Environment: real
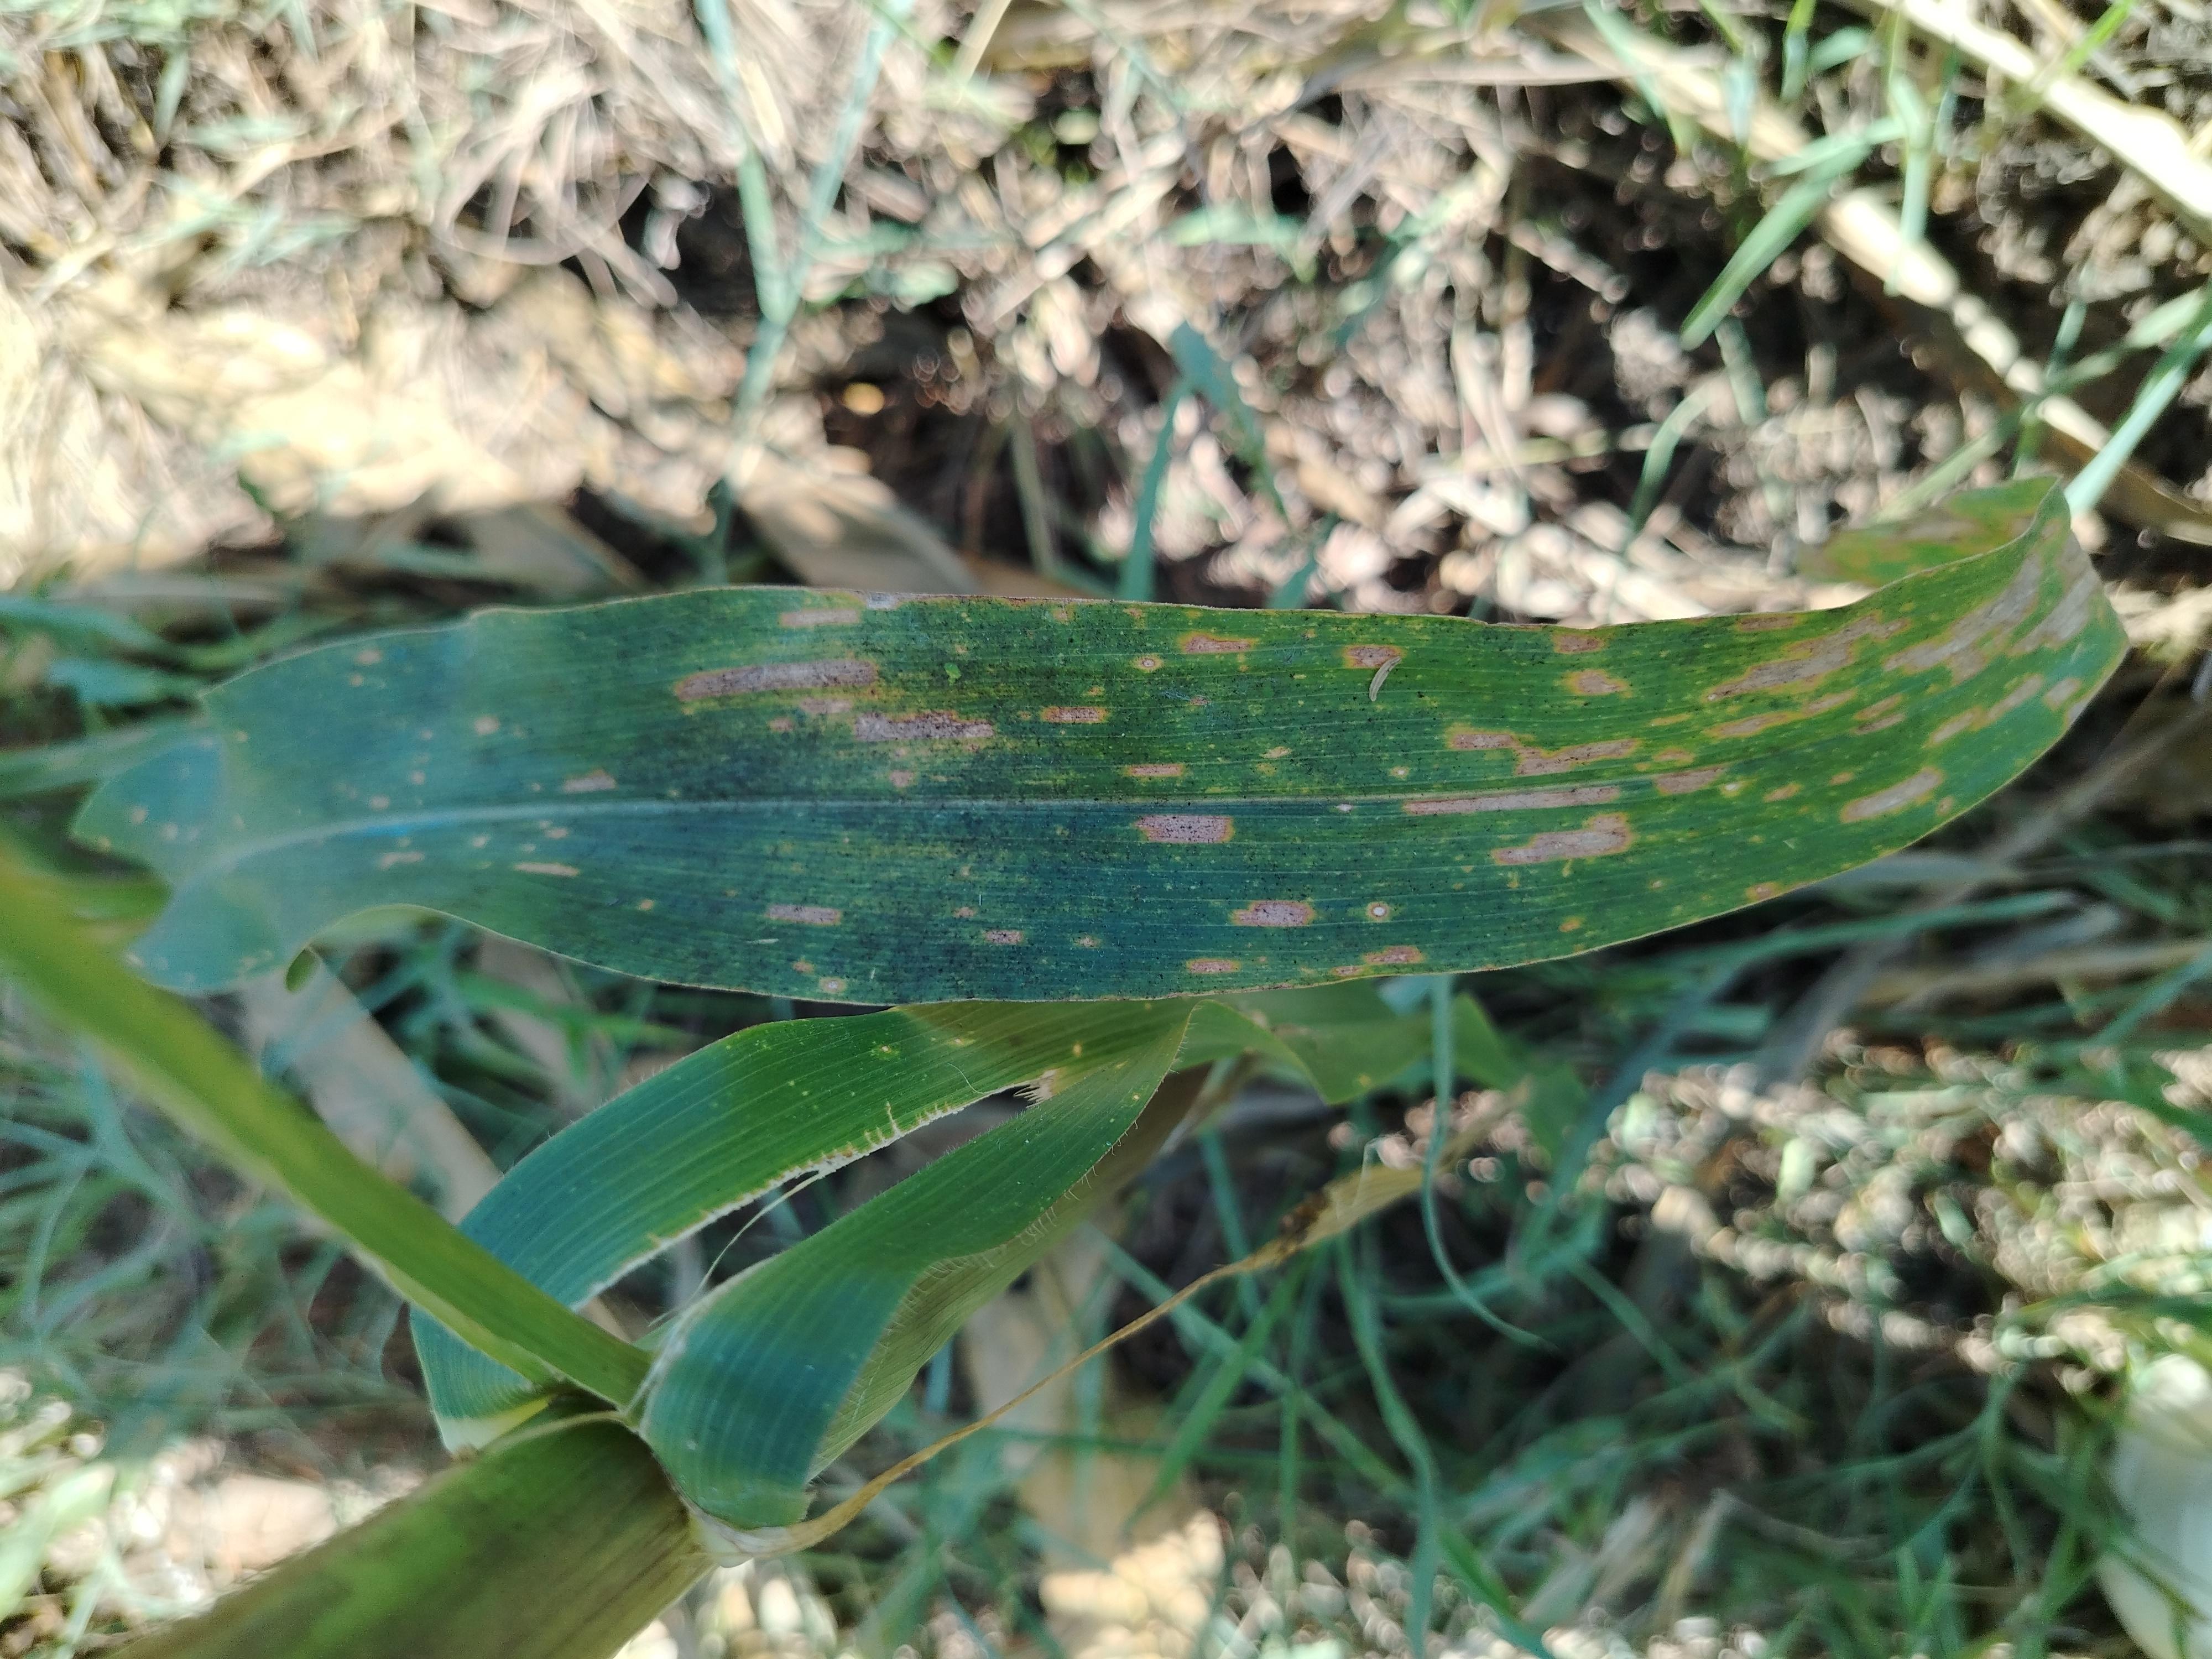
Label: gray_leaf_spot